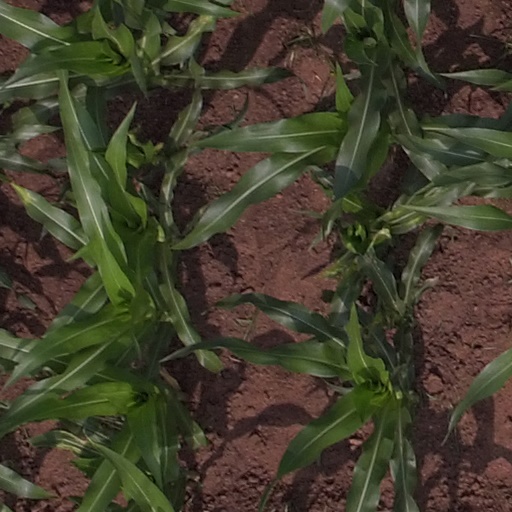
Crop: maize; corn